Education in California

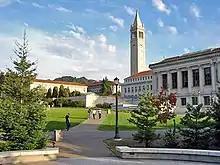
The University of California, Berkeley is the flagship school of the University of California system.

The main state research university is the University of California (UC). The University of California has ten major campuses. Each major UC campus is headed by a chancellor that is appointed by the Regents of the University of California.